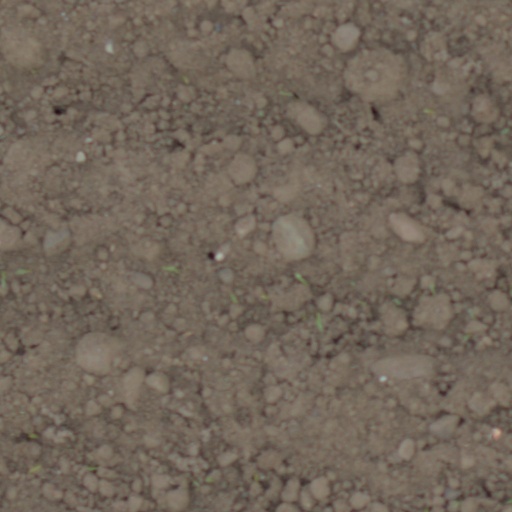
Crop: wheat